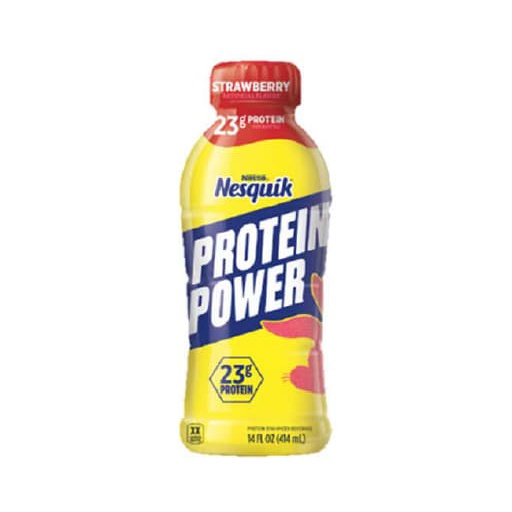
Nesquik Protein Power Strawberry 12 Pack (14 oz Bottles)
Nesquik Protein Power is made with real milk and has 23 grams of protein in each bottle. This protein milk beverage delivers an irresistibly delicious strawberry Nesquik flavor that will delight your taste buds. Bitterness_Scale: 0 Package Size: 1x12 Units
Brand: Nestle Chilled Beverages
Category: Food, Beverages & Tobacco > Beverages